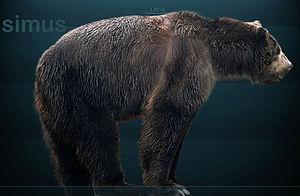
Cage of Eden est un shōnen manga de Yamada Yoshinobu. Il est pré-publié dans le magazine Weekly Shōnen Magazine par Kōdansha entre décembre 2008 et janvier 2013 au Japon. Il a été compilé en un total de vingt-et-un tomes. Il est édité par les éditions Soleil Productions en version française. L'histoire narre l'accident d'un avion de ligne, dans lequel une classe de collégiens rentrait de voyage, sur une île déserte et inconnue peuplée de créatures préhistoriques, ainsi que de la survie des survivants du crash pour quitter l'île.
Arctodus est un genre éteint de très grands ours ayant vécu en Amérique du Nord au cours du Pléistocène il y a environ entre −1,8 et −0,012 Ma.
L'Ours à face courte est l'une des deux espèces du genre éteint Arctodus. Il s'agit de l'un des plus gros ours ayant jamais vécu, et du plus grand prédateur terrestre d'Amérique des derniers 20 000 ans.